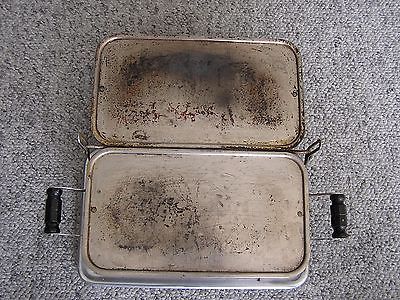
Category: toaster